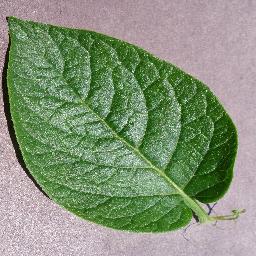
Etiqueta: Sana